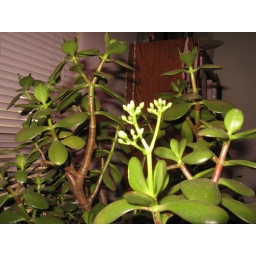
Jade plant with flowers for the first time in 13 years at home, Piscataway, NJ - 11/7/07